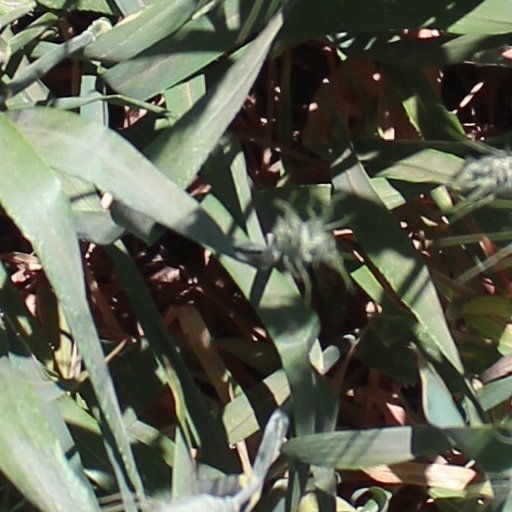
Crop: wheat